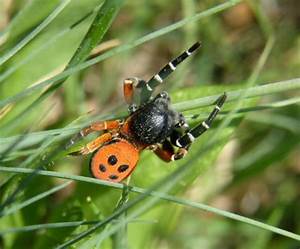
Label: spider